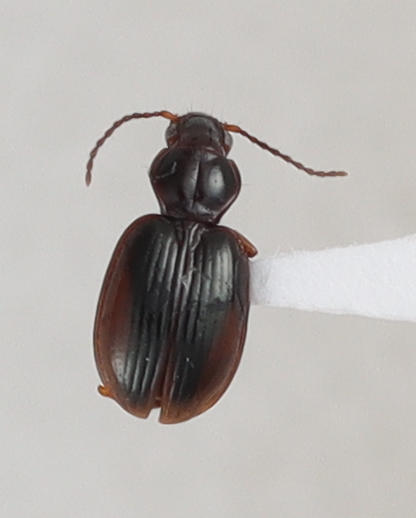
Scientific name: Mecyclothorax konanus
Plot: 14
Trap: W
Collected: 20210825